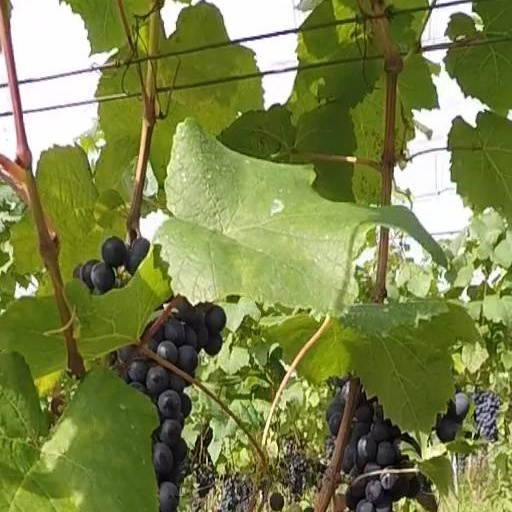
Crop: grape